Tyrol

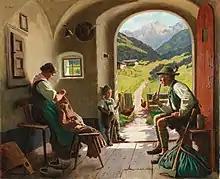
Traditional costumes of Tyrol, painting by (1858–1937)

The earliest archaeological records of human settlement in Tyrol have been found in the Tischofer Cave. They date from the Palaeolithic, about 28,000–27,000 BP. The same cave has also yielded evidence of human occupation during the Bronze Age (very roughly, 4000–3000 BP (2000–1000 BC)).